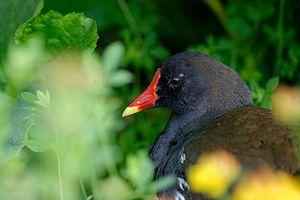
Poule d'eau (Gallinula chloropus) se cachant dans un massif de l'école de botanique du Jardin des Plantes de Paris.